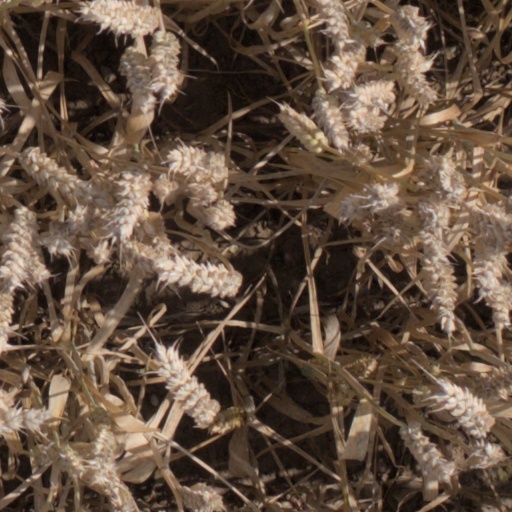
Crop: wheat